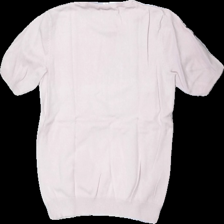
View: back
Type: T-shirt
Category: Ladies
Brand: H&M
Colors: Pink
Material: 68% Viscose 32% Nylon
Cut: Regular, C-collar
Size: S
Season: All
Price range: 50-100
Recommended usage: Reuse
Description: pink knitted top with sort sleeves